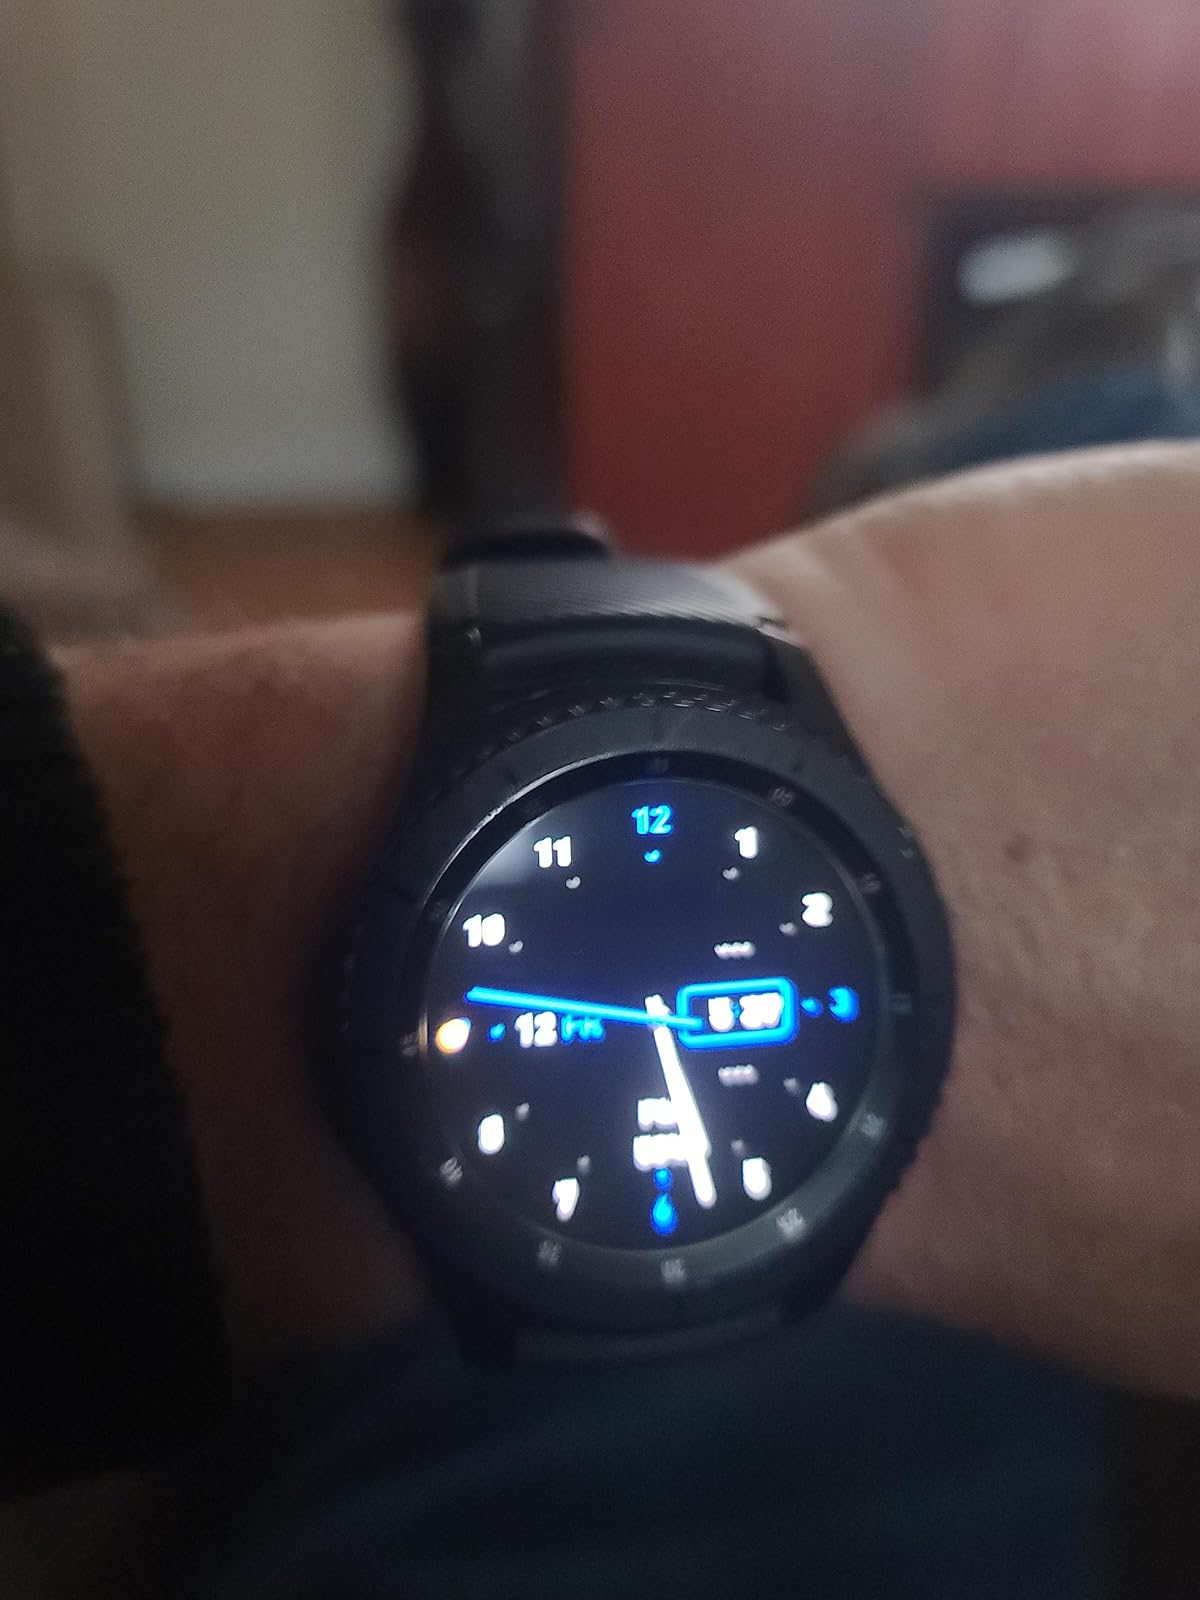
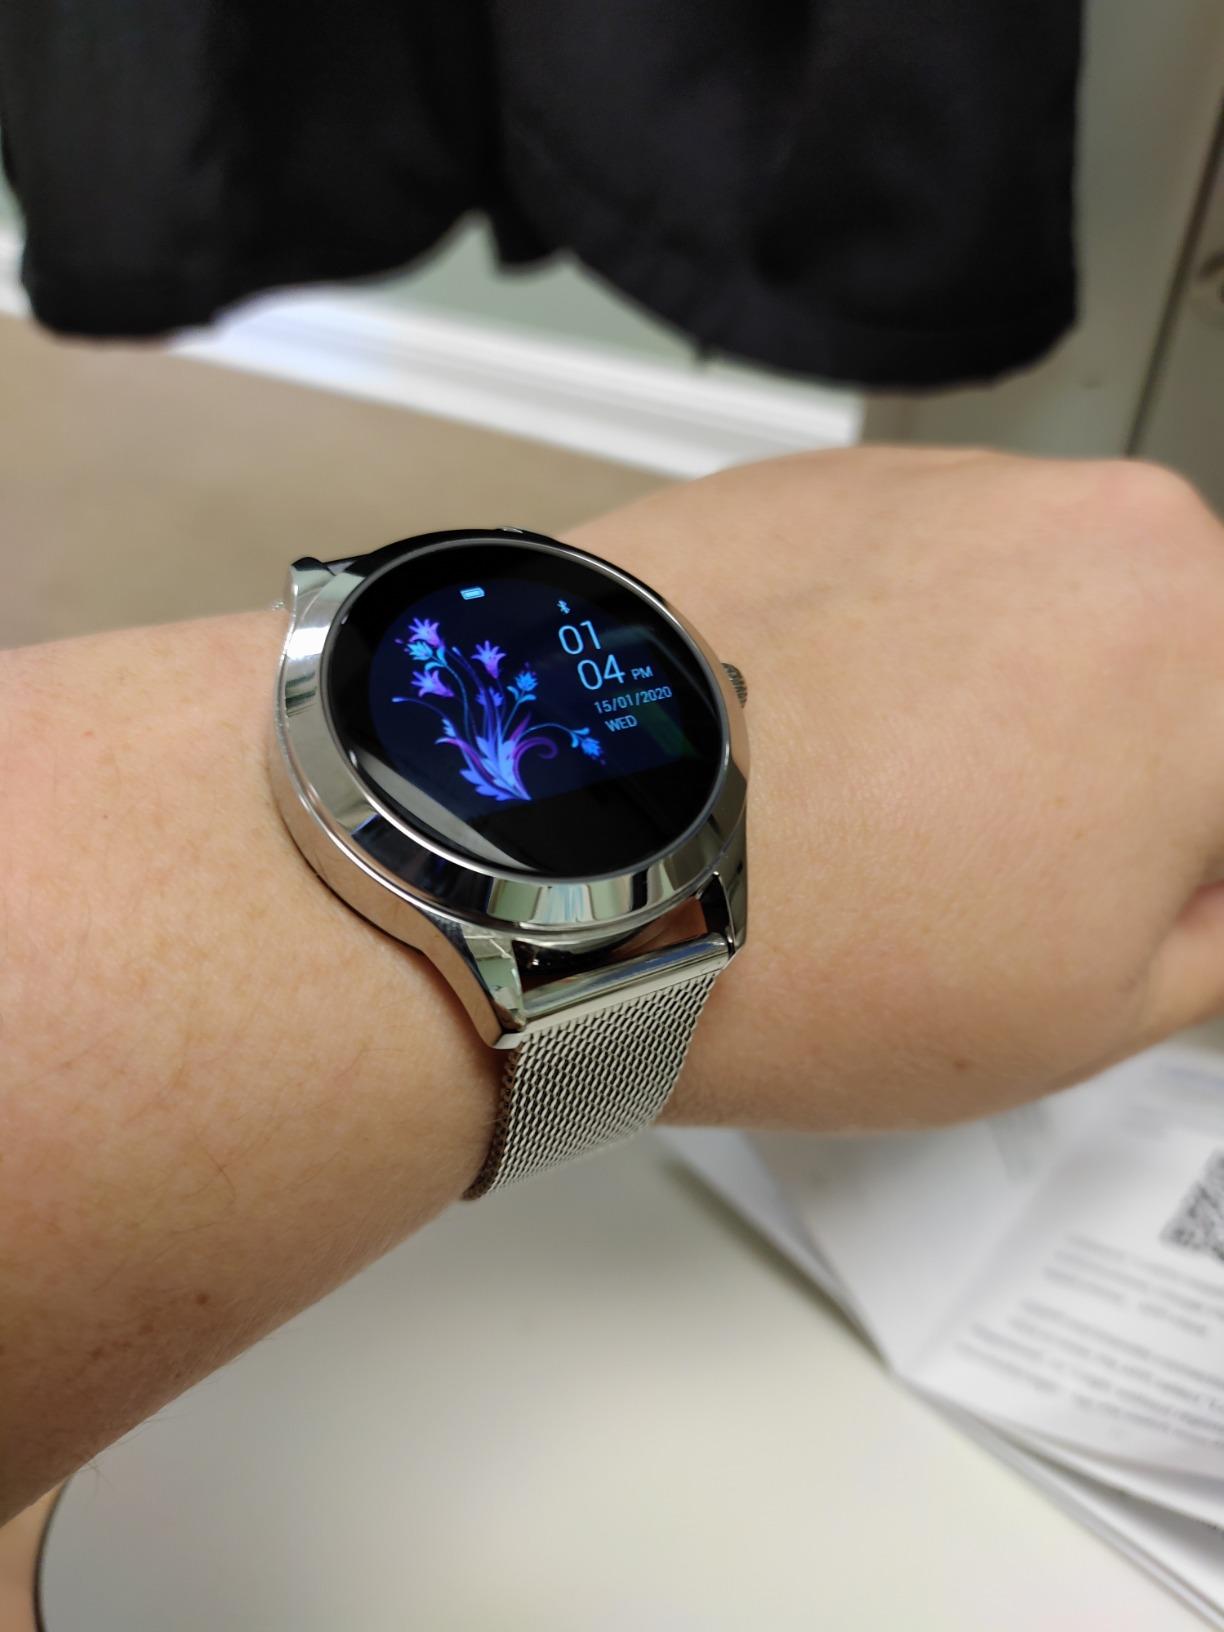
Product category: smartwatch
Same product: no